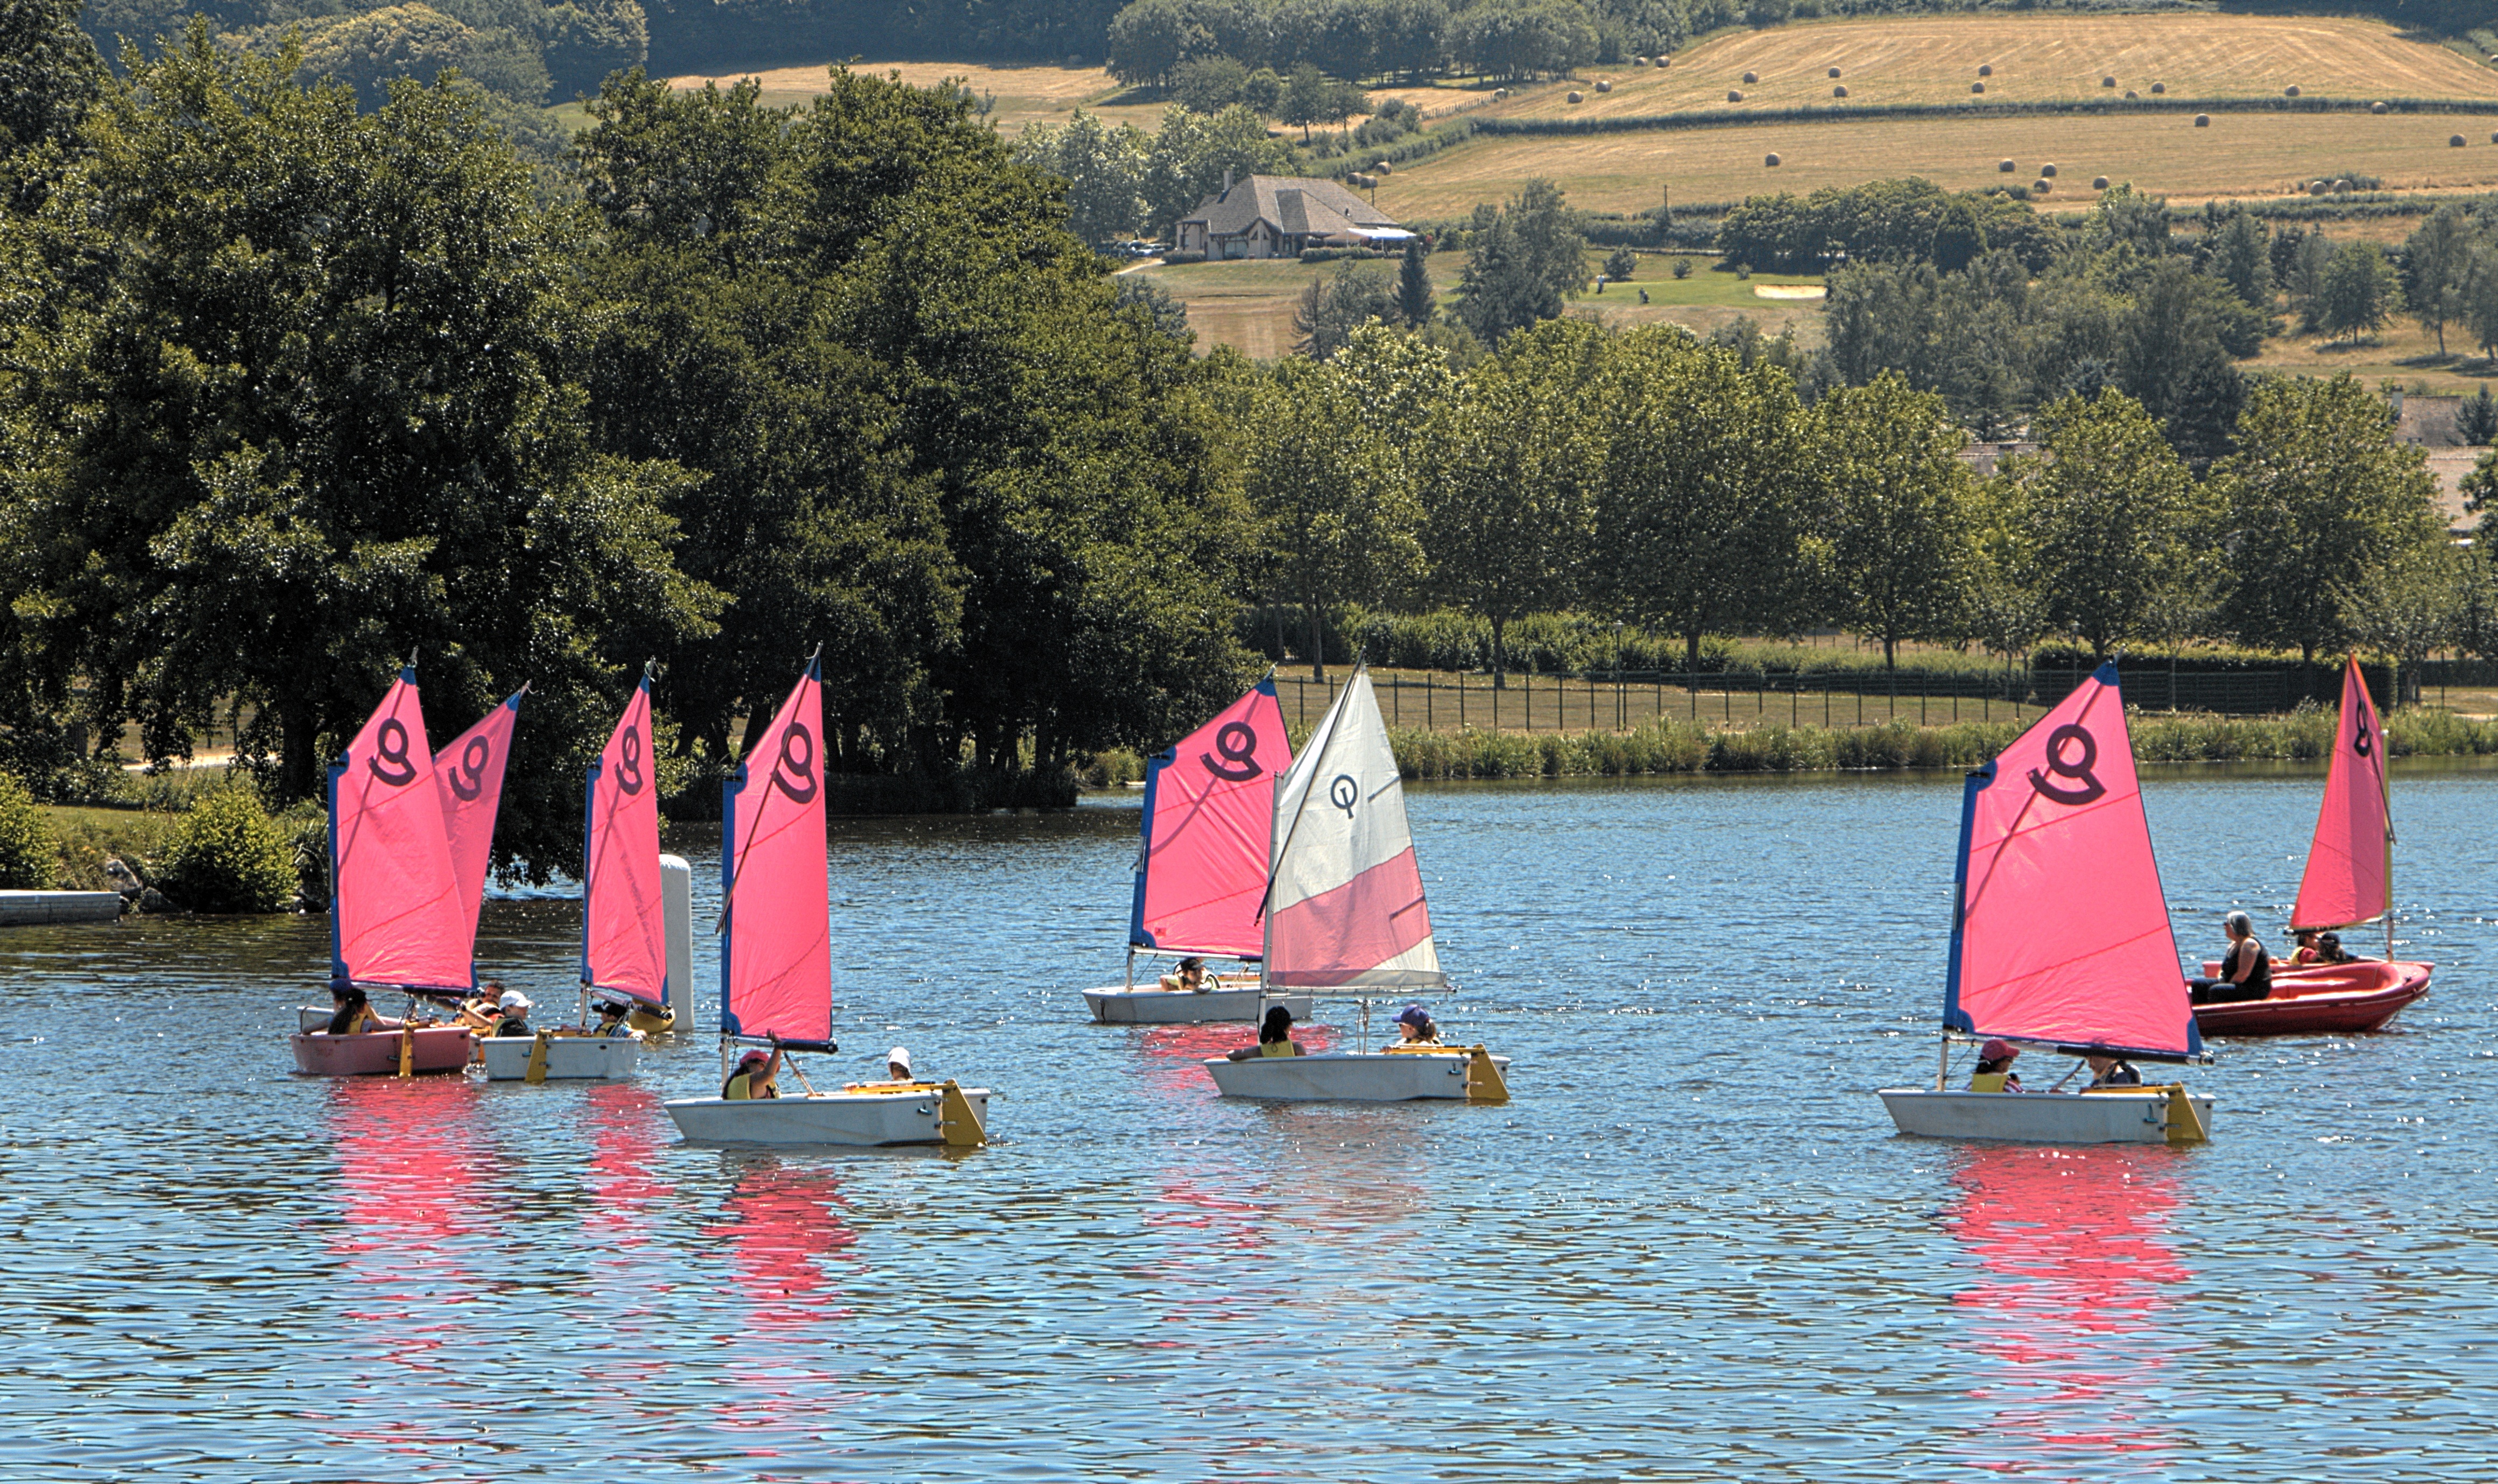
water, boat, lake, canoe, paddle, vehicle, sailing, training, bay, marina, leisure, kayak, boating, boats, school, navigation, watercraft, rowing, sailboats, sailing boat, canoeing, dinghy, watercraft rowing, initiation